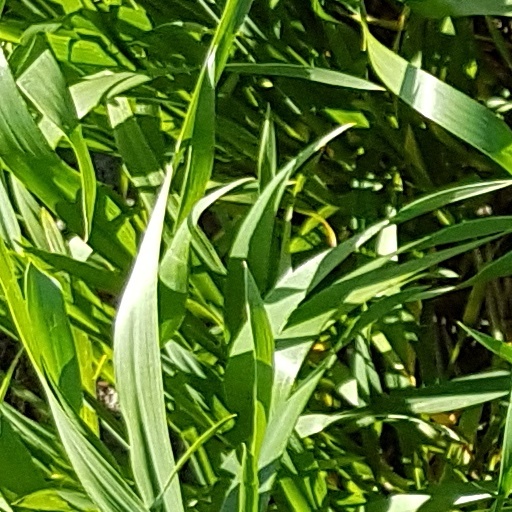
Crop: wheat